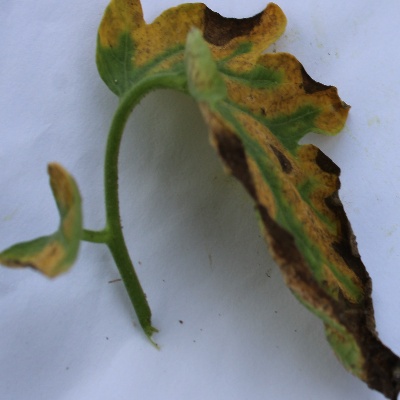
Crop: Tomato
Condition: leaf blight